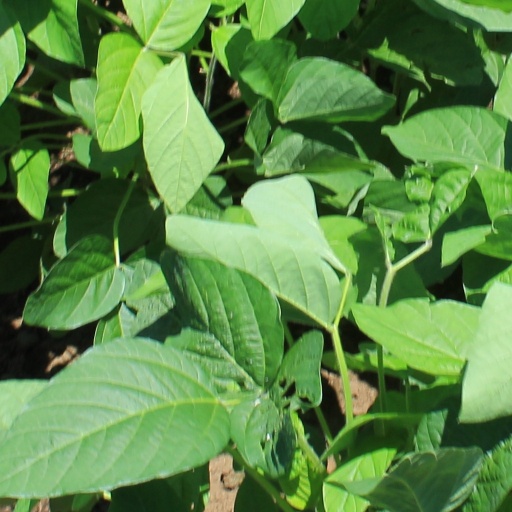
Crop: soybean